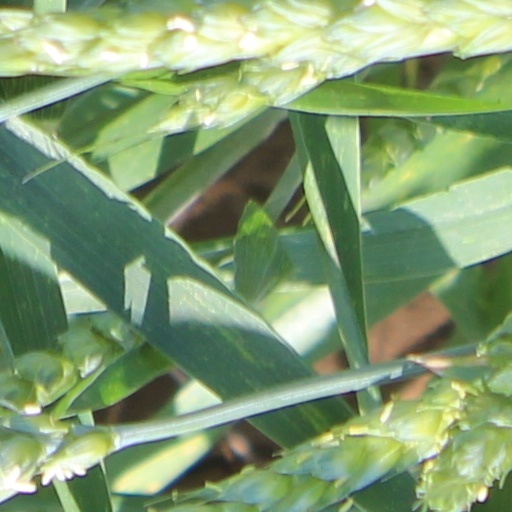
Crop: wheat